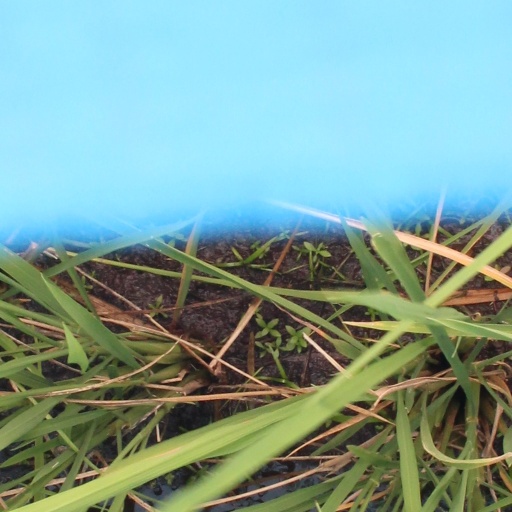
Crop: rice